Nicolas de Neufville, 1st Duke of Villeroy

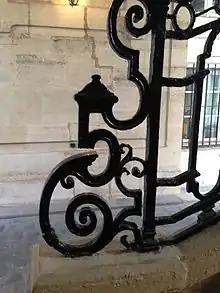
Detail of a number 5 symbol (for Nicolas V) featured at the bottom of the lower railing of the grand staircase of the Hotel de Villeroy.

In 1640 Nicolas de Villeroy built a "hôtel particulier" on 34 rue des Bourdonnais in the center of Paris in the district of les Halles. The House was built on the grounds of a former mansion already belonging to the Villeroy family since 1370. It has a second entrance from 9 rue des Dechargeurs